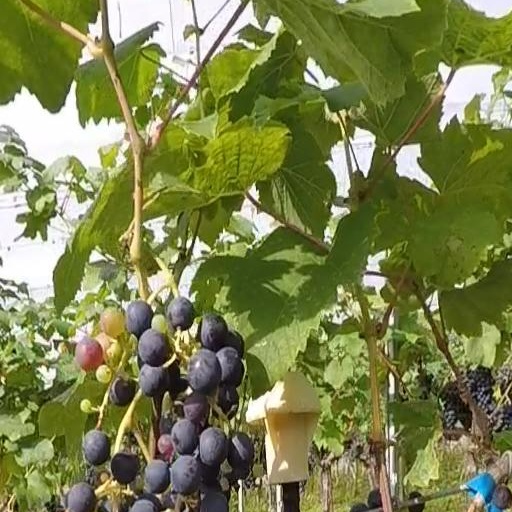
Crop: grape